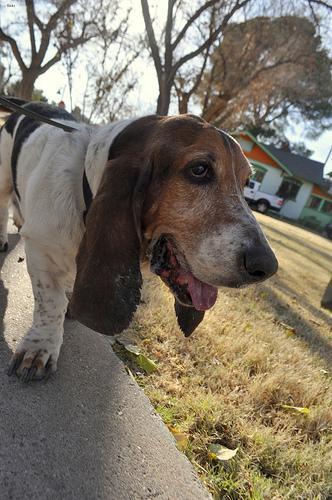
basset hound